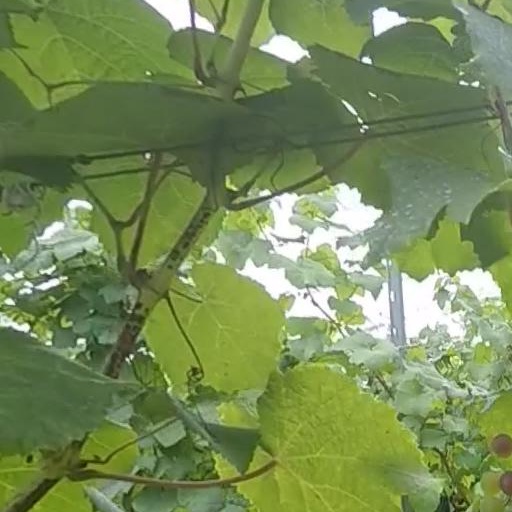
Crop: grape